Kevin Brennan (comedian)

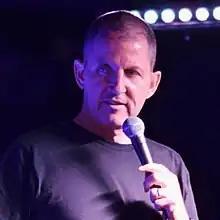
Brennan at "The Stand Comedy Club" in 2019

Kevin Brennan is an American retired stand-up comedian, podcaster, and writer. He is the host of the "Misery Loves Company" podcast, and is best known for his work on "Saturday Night Live" "Weekend Update" in 1999 and 2000.